2014 Malmö FF season

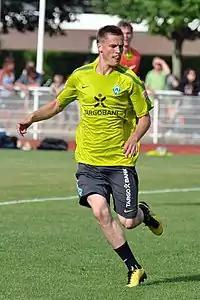
Forward Markus Rosenberg joined Malmö FF from West Bromwich Albion, returning to the club after nine years abroad.

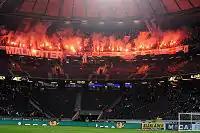
Malmö FF fans at Friends Arena at the away game against AIK on 5 October 2014 where Malmö FF defended the league title

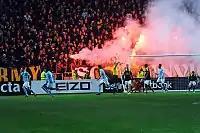
Markus Rosenberg celebrates scoring the title-winning goal against AIK.

The league season started on 30 March 2014 and concluded on 1 November 2014. The official season fixtures were released on 20 December 2013. Malmö FF started the season with a home fixture against newcomers Falkenbergs FF on 30 March, Malmö FF won the match 3–0. The season featured a summer break due to the 2014 FIFA World Cup held between 12 June and 13 July, Malmö FF played no league matches between 1 June and 6 July. The club played its last league fixture of the season away against Åtvidabergs FF on 1 November, Åtvidaberg won the match 2–1.